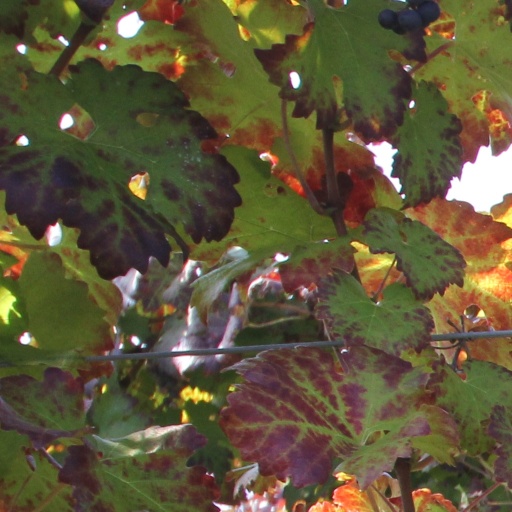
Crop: grape